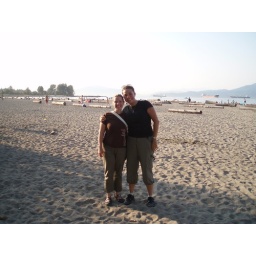
Another photo taken by a cute boy